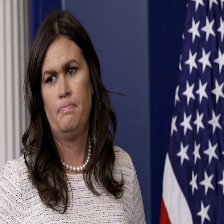
Species: LOONEY BIRDS
Scientific name: LUNATICUS AMERICONIS